Barter

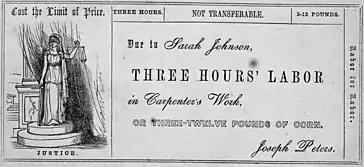
A 19th-century example of barter: A sample labour for labour note for the Cincinnati Time Store. Scanned from "Equitable Commerce" by Josiah Warren (1846)

The Owenite socialists in Britain and the United States in the 1830s were the first to attempt to organize barter exchanges. Owenism developed a "theory of equitable exchange" as a critique of the exploitative wage relationship between capitalist and labourer, by which all profit accrued to the capitalist. To counteract the uneven playing field between employers and employed, they proposed "schemes of labour notes based on labour time, thus institutionalizing Owen's demand that human labour, not money, be made the standard of value." This alternate currency eliminated price variability between markets, as well as the role of merchants who bought low and sold high. The system arose in a period where paper currency was an innovation. Paper currency was an IOU circulated by a bank (a promise to pay, not a payment in itself). Both merchants and an unstable paper currency created difficulties for direct producers.